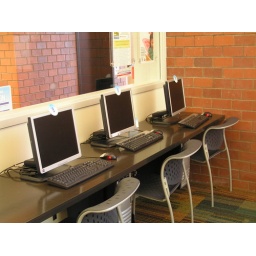
An 8 seat computer lab was build in space that was part of an atrium above the hall in the recreation center.